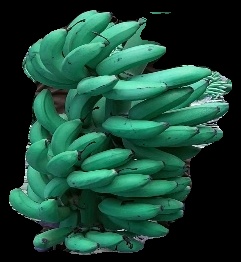
Variety: rasbale
Grade: grade1